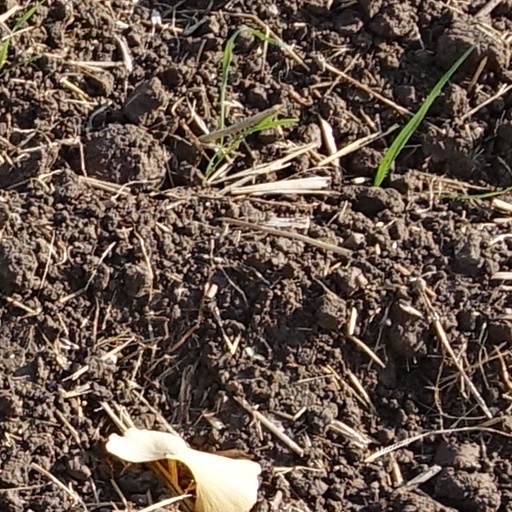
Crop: wheat